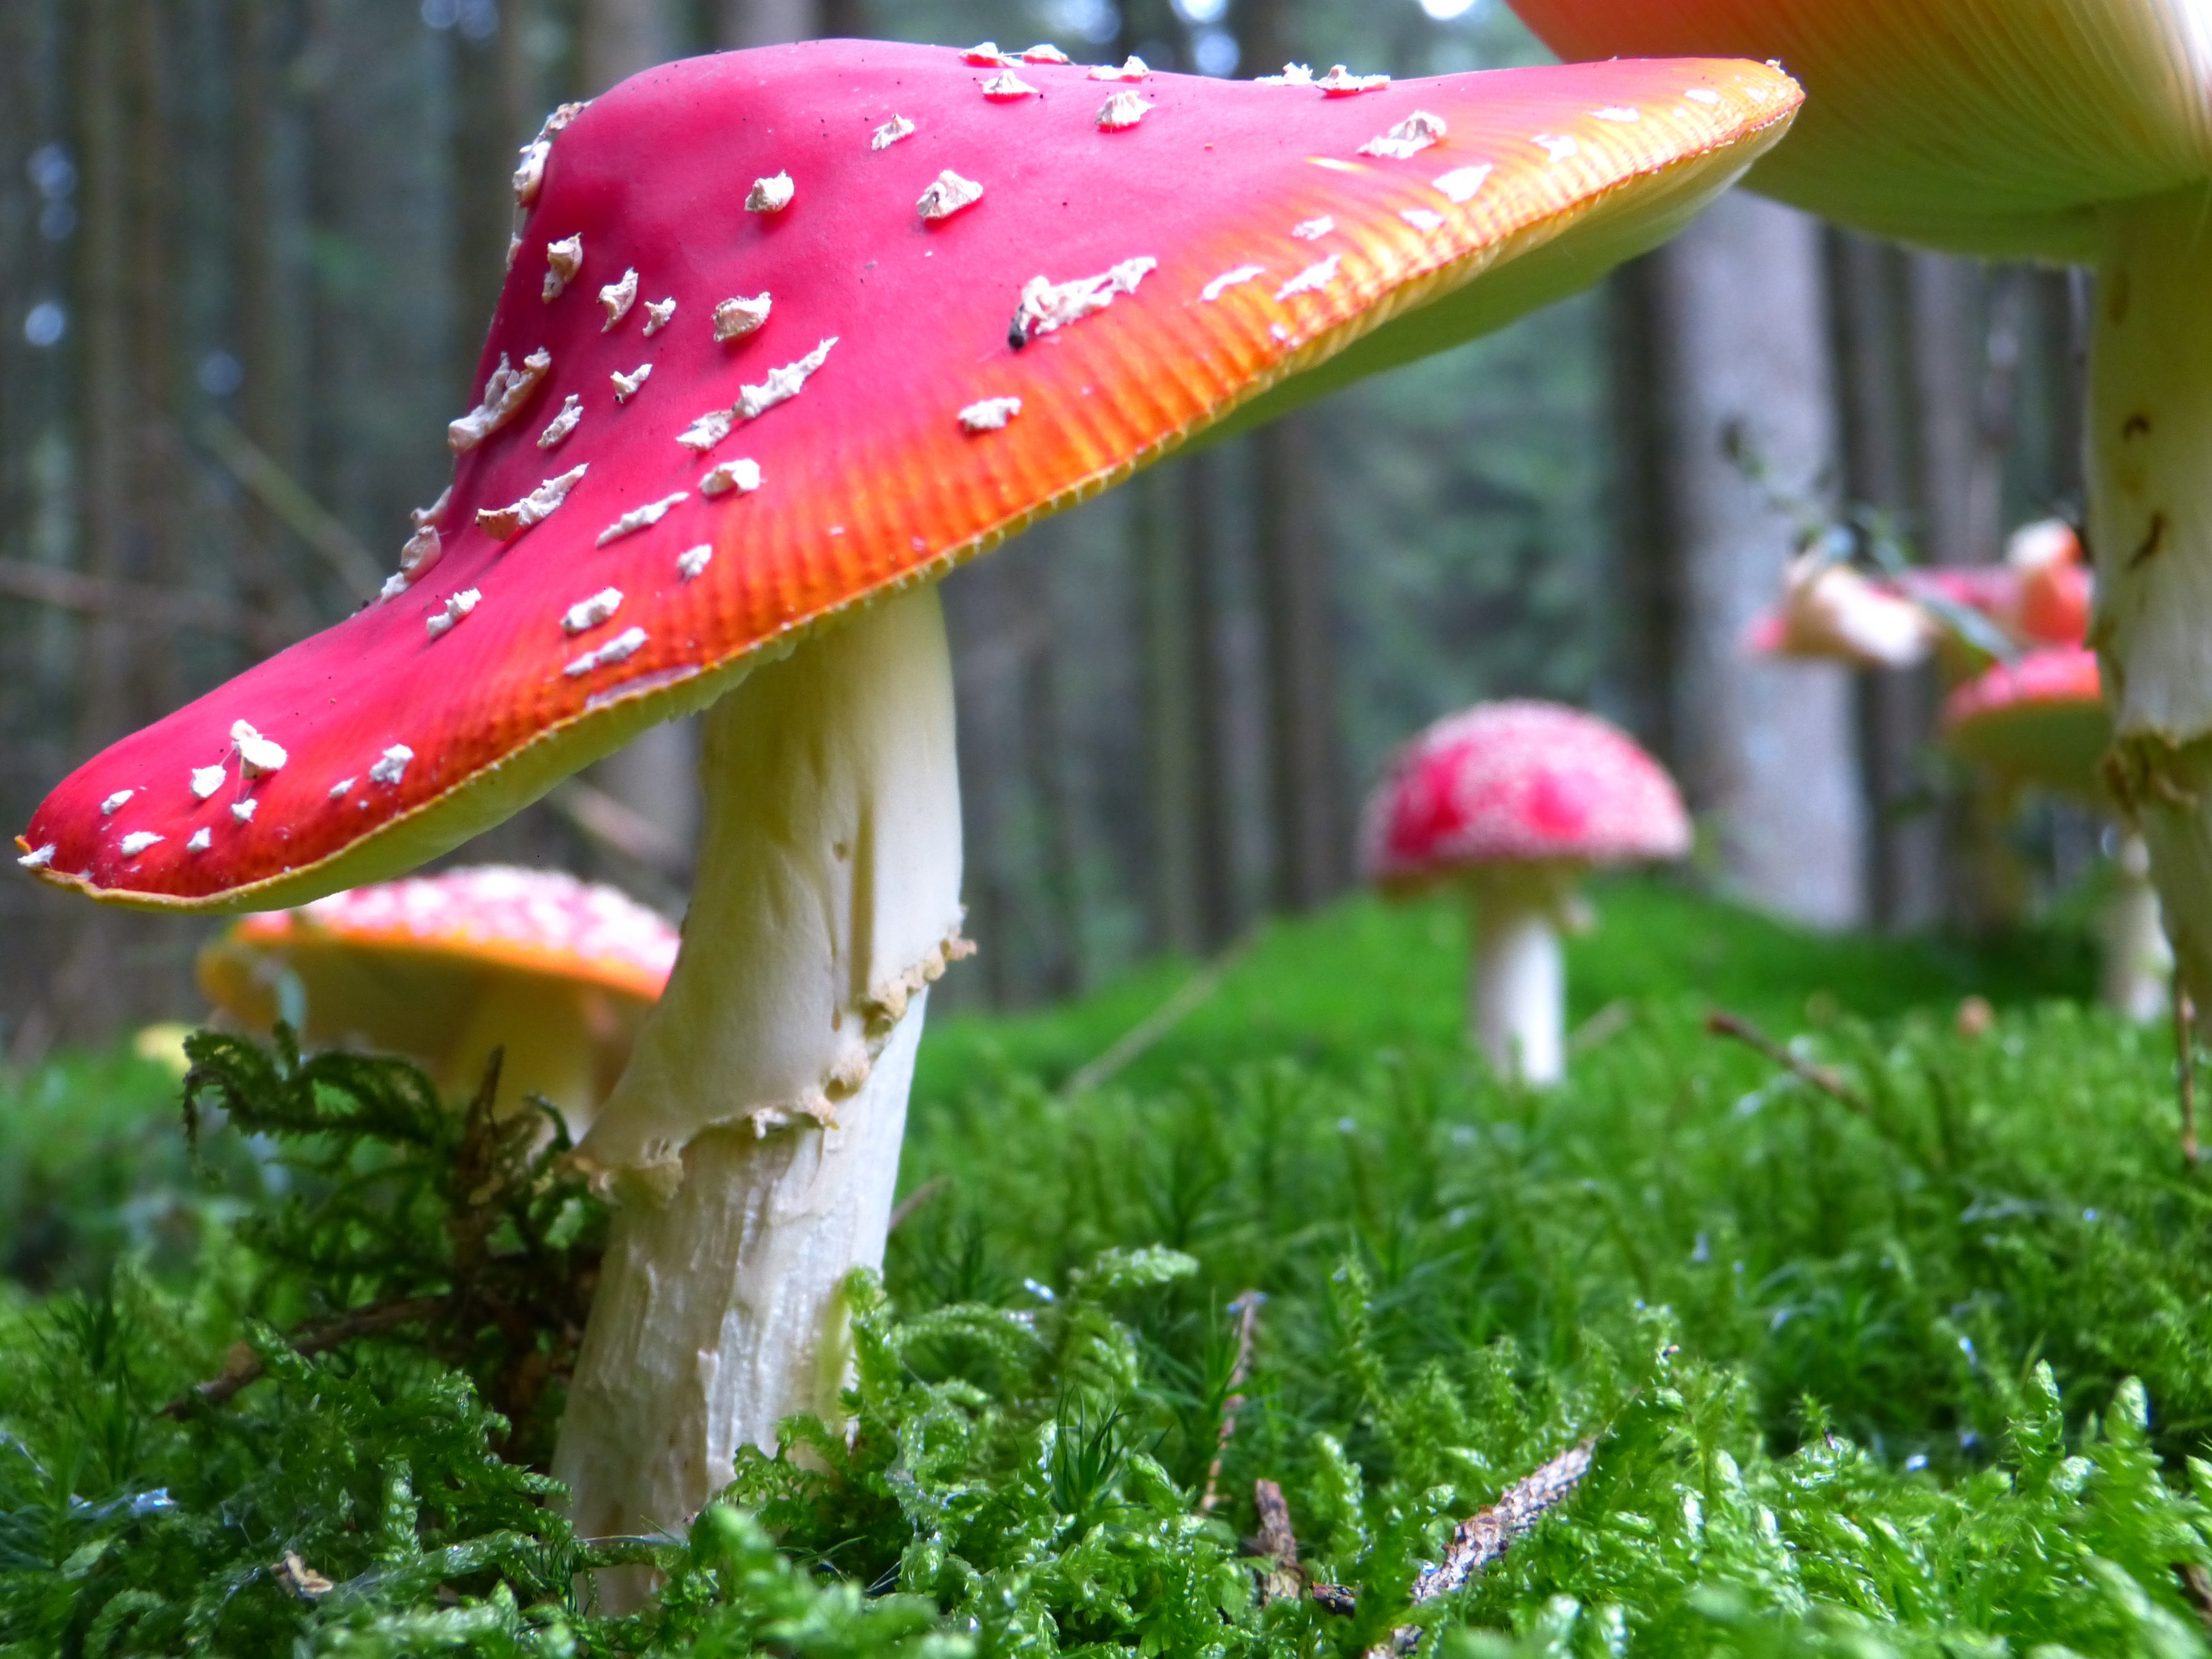
nature, forest, grass, plant, lawn, leaf, flower, moss, green, red, autumn, mushroom, spotted, mushrooms, fly agaric, toxic, red fly agaric mushroom